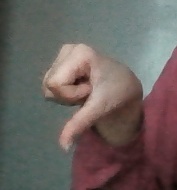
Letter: waw